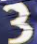
Number: 3